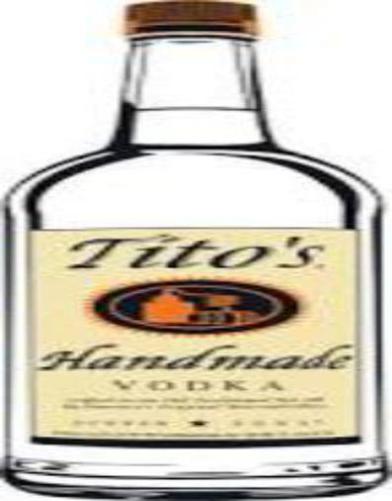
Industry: Food